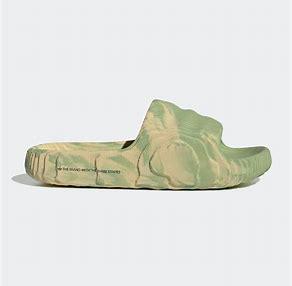
Brand: Adidas
Model: Adilette 22